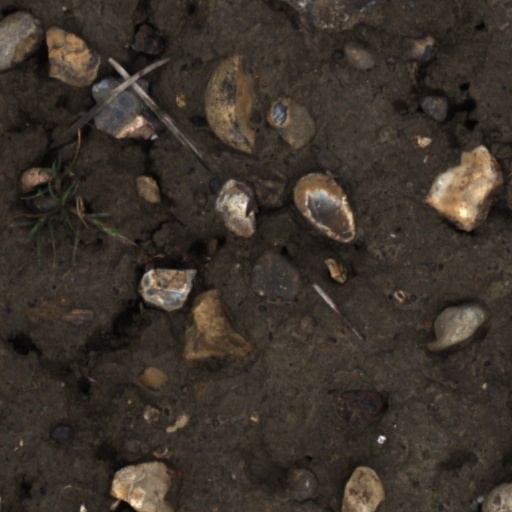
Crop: wheat